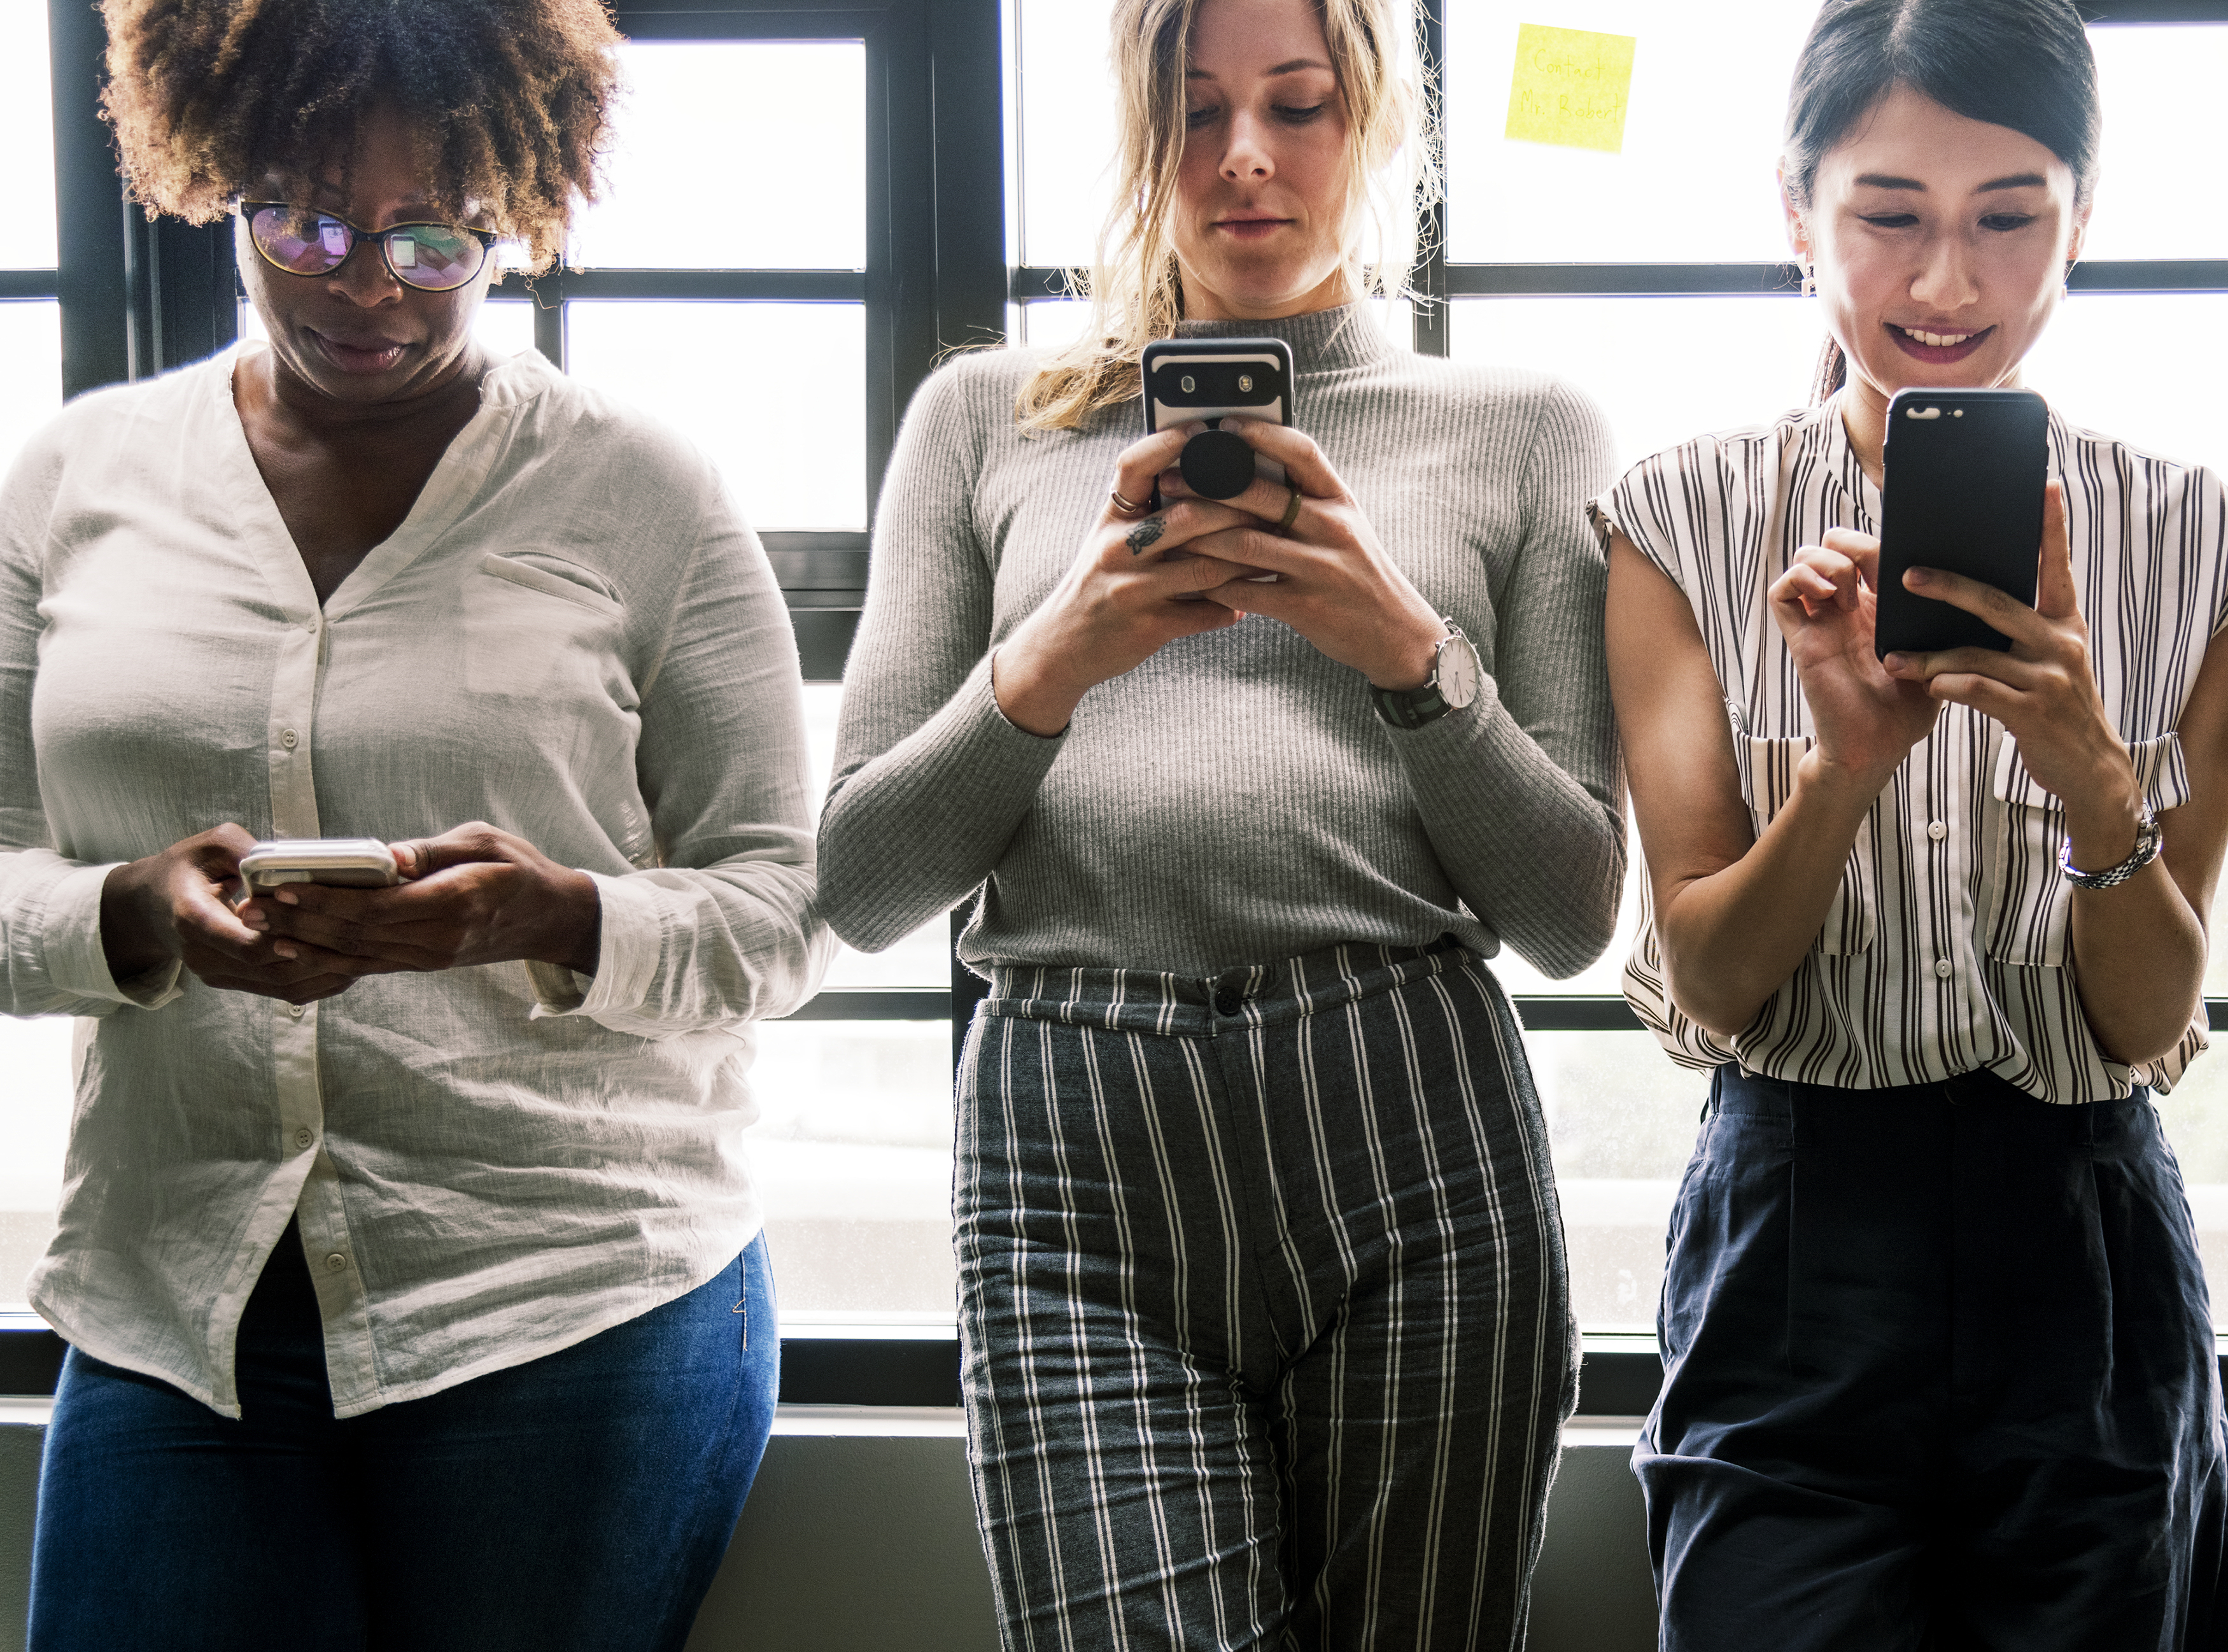
addict, addiction, african american, african descent, american, asian, black, casual, caucasian, cellphone, chat, chatting, communication, community, connecting, connection, data, device, digital, electronic, ethnicity, european, friends, gadget, global, information, innovation, internet, media, message, messaging, mobile, network, networking, on social, online, phone, sharing, smartphone, social, technology, telephone, texting, together, togetherness, typing, using, westerner, wireless, woman, fun, human behavior, girl